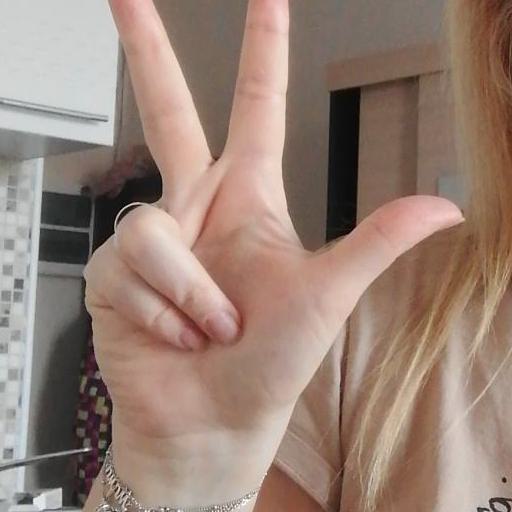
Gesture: three2